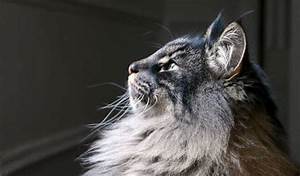
Label: gatto